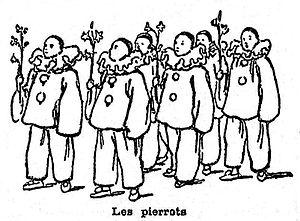
Une partie de la troupe des Pierrots et Colombines de Willette à la Promenade de la Vache enragée 1896. Elle était placée sous la direction de Willette costumé en Pierrot noir. Il a défilé le jeudi de la Mi-Carême 12 mars 1896.
La Promenade de la Vache enragée ou Vachalcade est un cortège carnavalesque de Montmartre organisé en 1896 et 1897 par les artistes et les Montmartrois en réponse aux grands cortèges du Bœuf Gras qui défilent ces années-là.
Le Carnaval de Paris est caractérisé entre autres par des personnages typiques identifiés par leur costume particulier et variant au cours des siècles.
Adolphe Léon Willette, né à Châlons-sur-Marne le 30 juillet 1857 et mort à Paris le 4 février 1926, est un peintre, illustrateur, affichiste, lithographe et caricaturiste français.